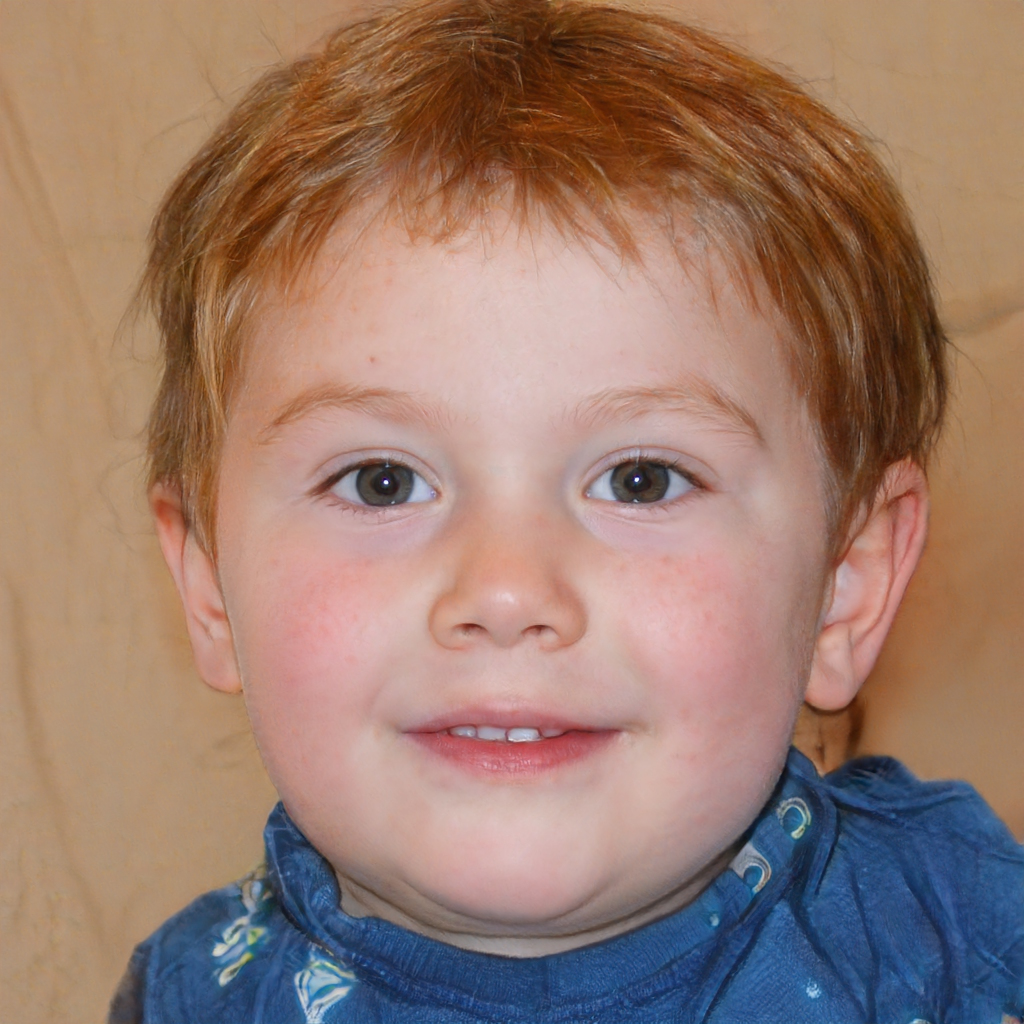
Portrait style: Real Portrait